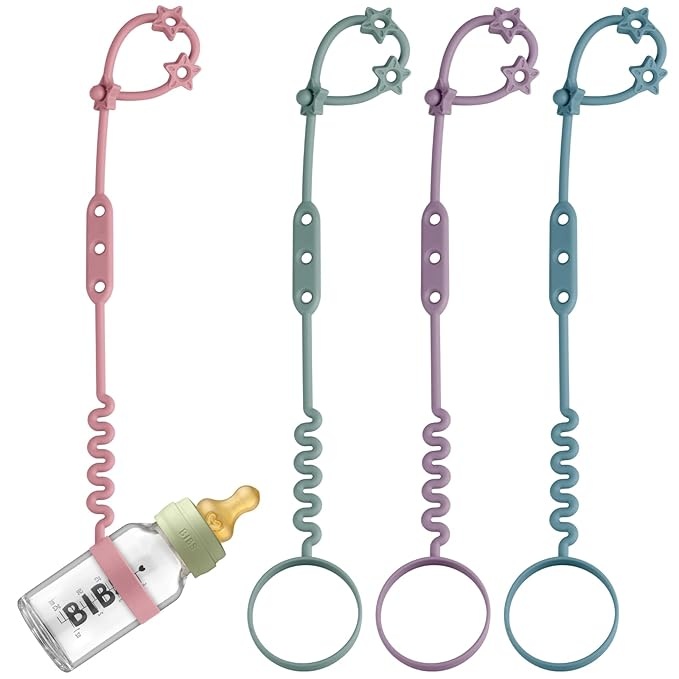
Toy Safety Straps, 3 Pack Silicone Sippy Cup Straps, Sippy Cup Leash for Baby, Keep Bottles and Sippy Cups Close at Hand and Off The Ground or Floor (4PACK, Midnight Blue/Ether/Mauve/Deep Lilac)
About This Food grade toy straps: Our toy safety straps made of 100% Non-toxic, lead free, phthalate free materials.The straps are perfectly suitable for home, household, outdoor, pushchair, etc. Multifunctional Usage: Owing to its adjustable push button buckle design so that you can adjust the sizes of this stroller pacifier leash easily for holding toys, rattles, snack, straw cups, pacifier or different kinds of baby supplies. Safety Design: Designed with adjustable push button buckle, this stroller pacifier leash not only used to store pacifier but also can be used for holding toys, rattles, snack, straw cups and various kinds of baby supplies firmly. Practical Design:The size of this stroller pacifier leash can be adjusted freely and easily by using its included adjustable push button buckle to keep various kinds of baby supplies in place without falling off easily. Baby Shower Gift:Either store pacifier or toys, rattles, snacks, straw cups and various kinds of baby supplies, this stroller pacifier leash that adopts adjustable push button buckle design deserve your first consideration.
Brand: Nearbyme
Category: Baby & Toddler > Baby Transport Accessories > Baby Stroller Accessories